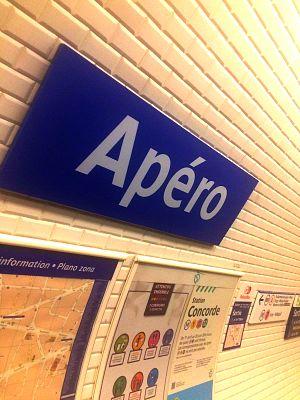
Changement de noms de stations du métro de Paris à l'occasion du 1er avril 2016
Cette page recense différents poissons d'avril qui ont été faits, depuis 1957.
Le métro de Paris est l'un des systèmes de transport en commun desservant la ville de Paris et son agglomération. Exploité par la Régie autonome des transports parisiens, il comporte seize lignes, essentiellement souterraines, totalisant près de 220 kilomètres. Devenu l'un des symboles de Paris, il se caractérise par la densité de son réseau au cœur de la ville et par son style architectural homogène influencé par l'Art nouveau.